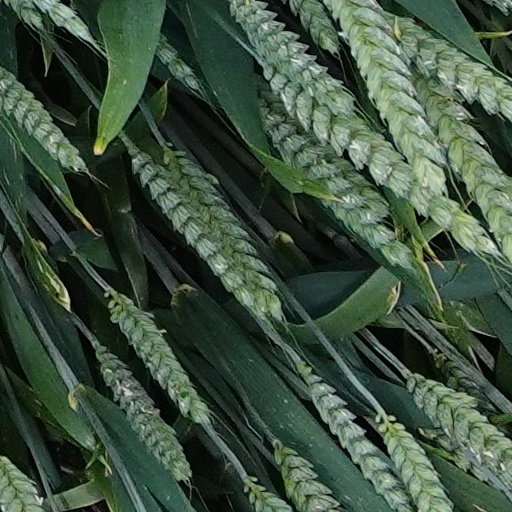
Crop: wheat